Robert Silverberg

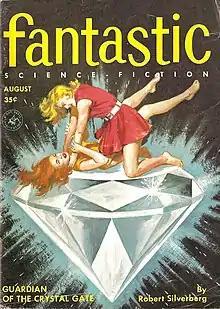
Silverberg's novelette "Guardian of the Crystal Gate" was the cover story in the August 1956 issue of "Fantastic".

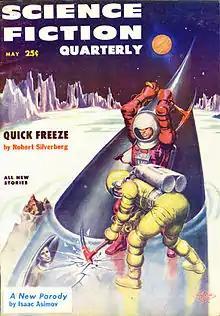
Silverberg's short story "Quick Freeze" took the cover of the May 1957 issue of "Science Fiction Quarterly".

Robert Silverberg (born January 15, 1935) is a prolific American science fiction author and editor. He is a multiple winner of both Hugo and Nebula Awards, a member of the Science Fiction and Fantasy Hall of Fame, and a Grand Master of SF since 2004.